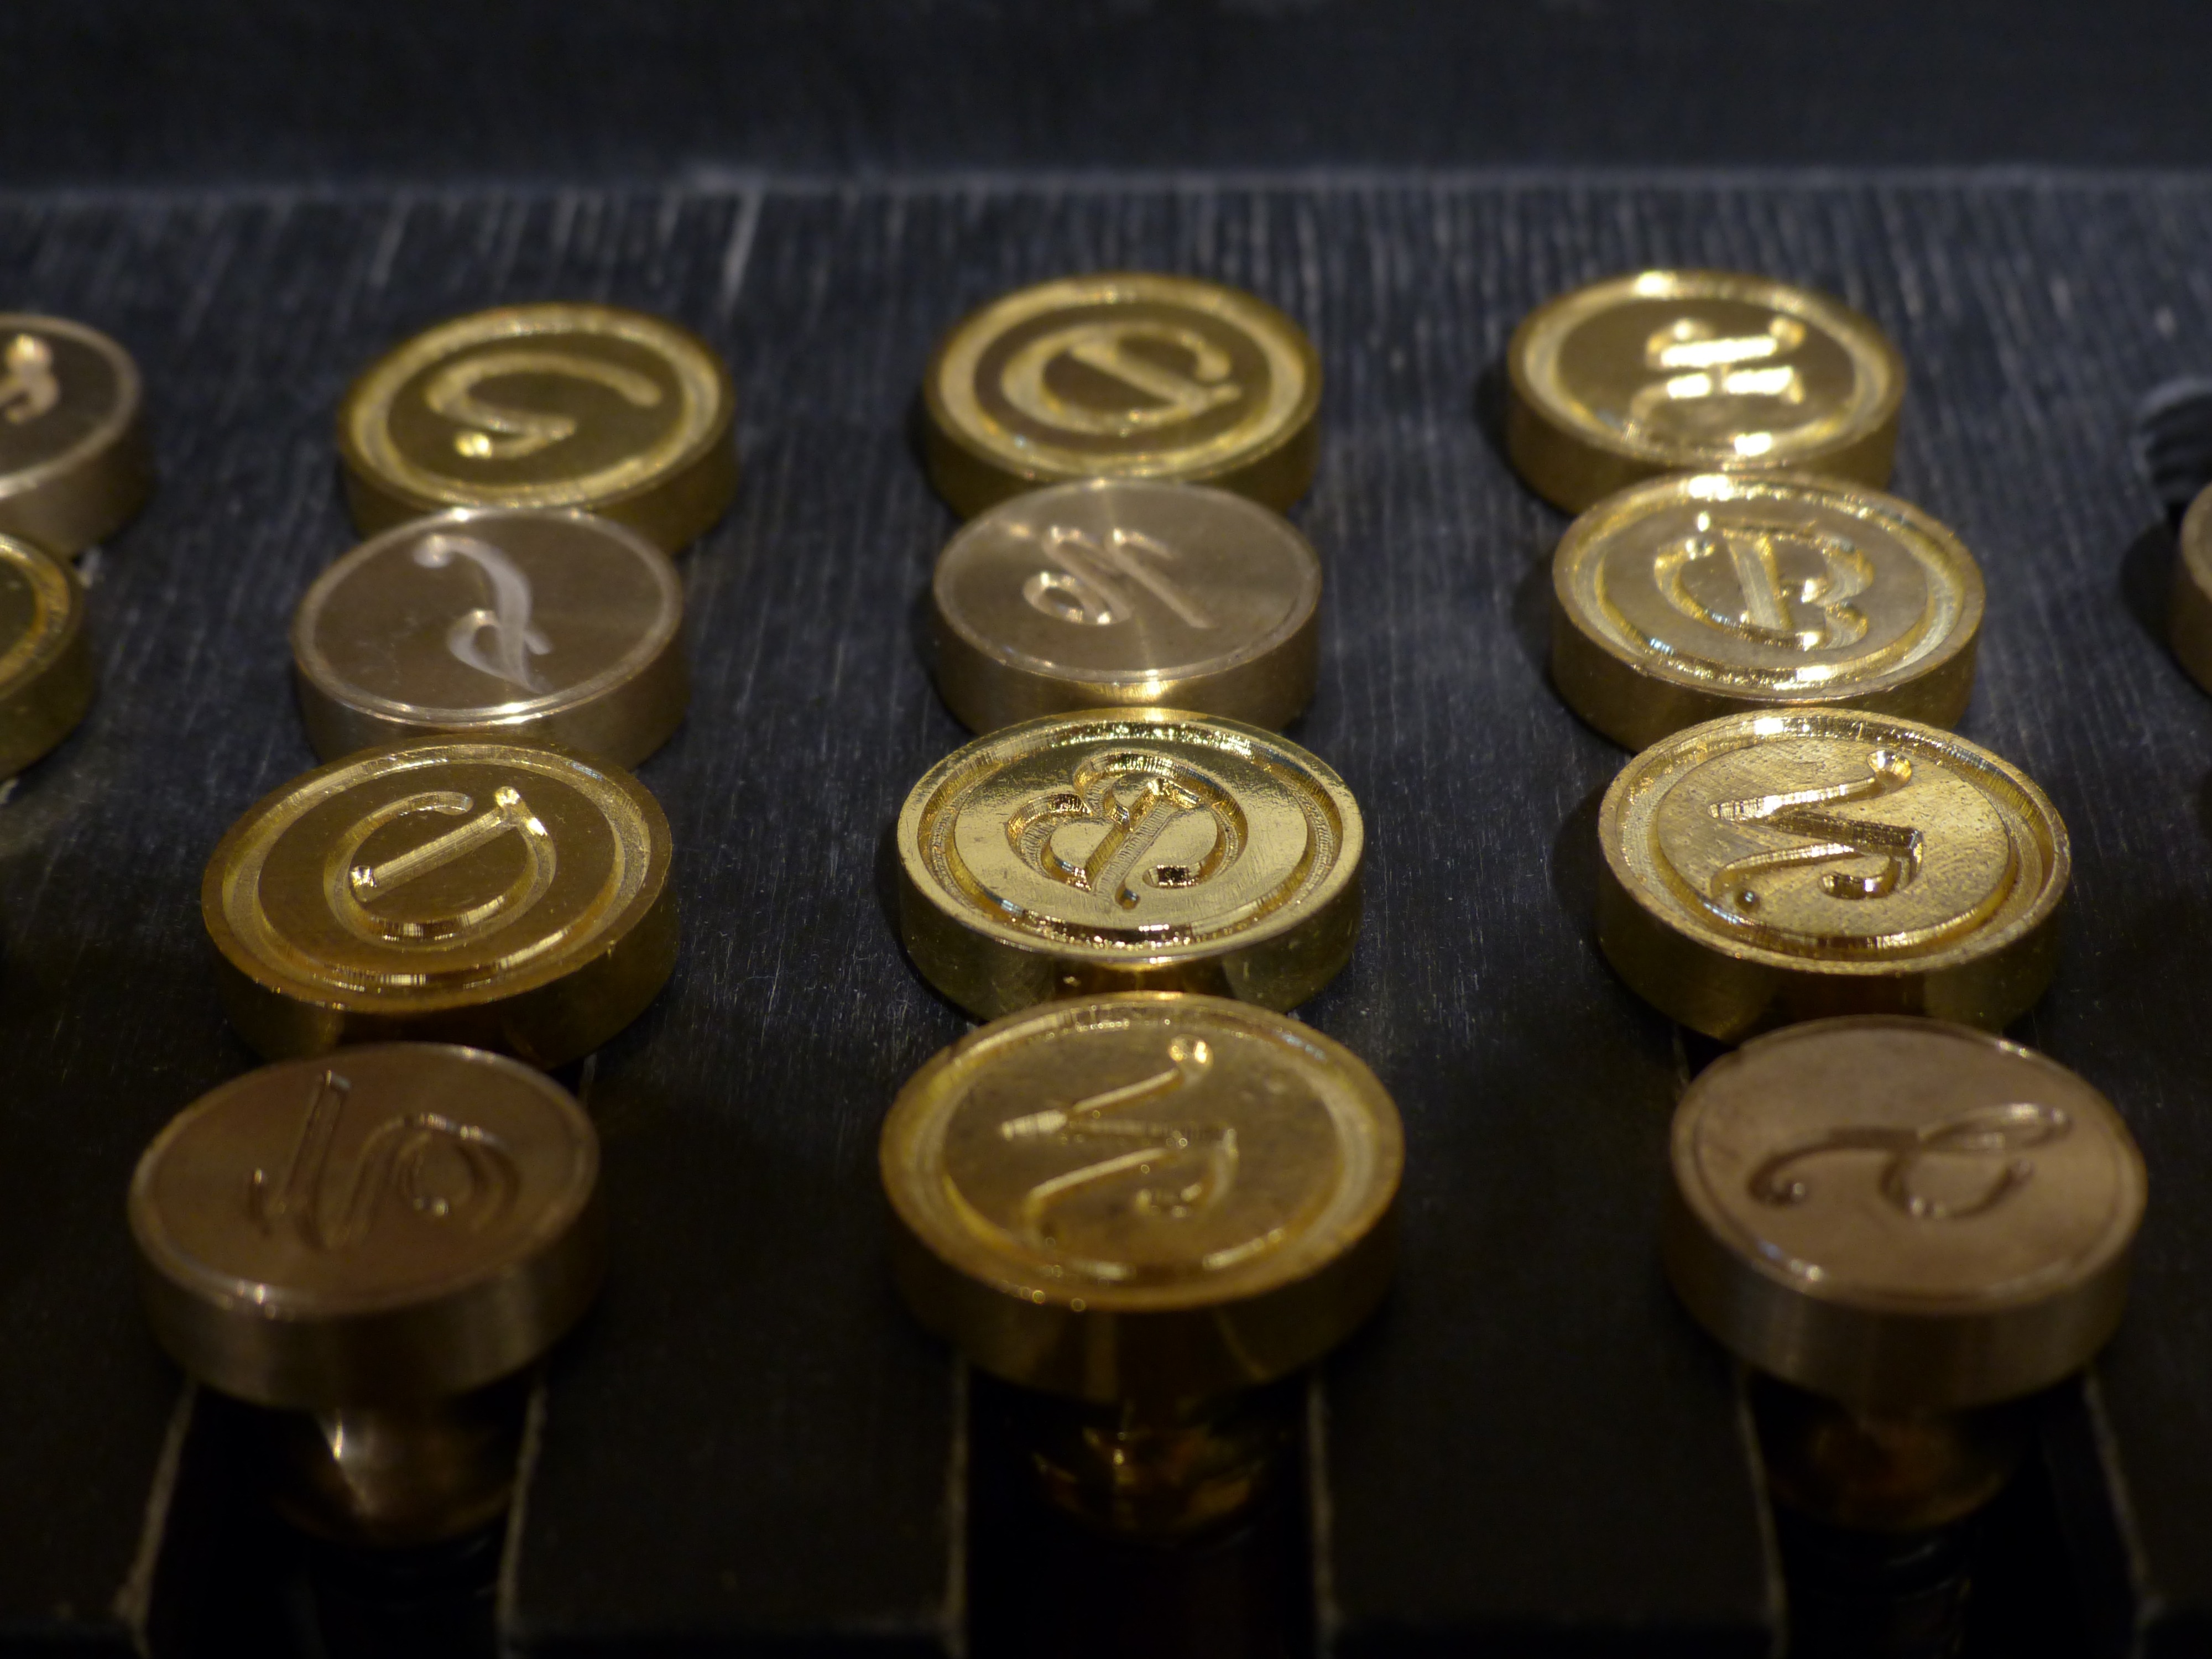
golden, stamp, metal, money, seal, gold, brass, currency, letters, about, stamp seal